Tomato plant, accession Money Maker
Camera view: vertical (180 deg); turntable rotation: 0 degrees
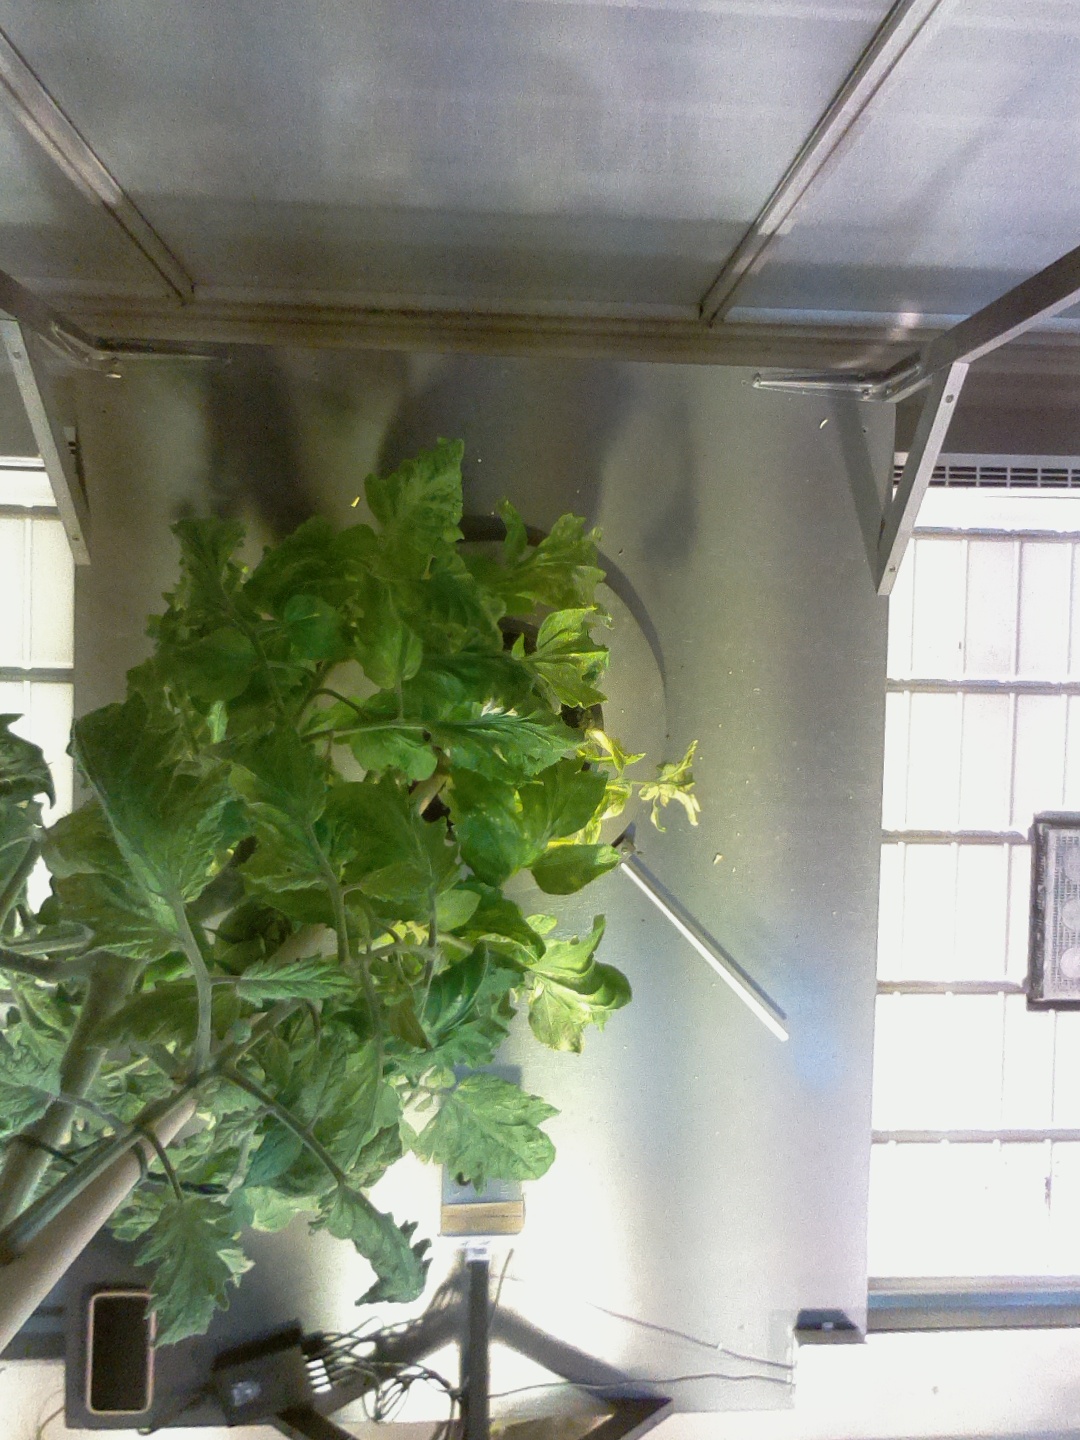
BBCH growth stage 77: 70%-80% of final fruit size